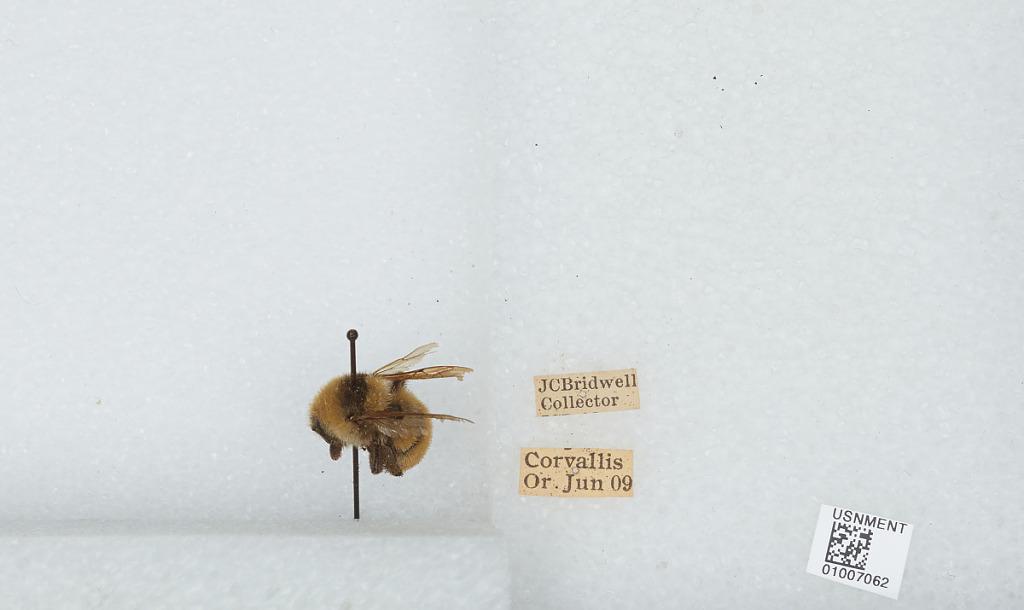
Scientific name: Bombus (Subterraneobombus) appositus Cresson
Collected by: J. Bridwell
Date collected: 1909-6-1
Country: United States
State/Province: Oregon
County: Benton
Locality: Corvallis
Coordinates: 44.5667, -123.283